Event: Typhoon Ruby
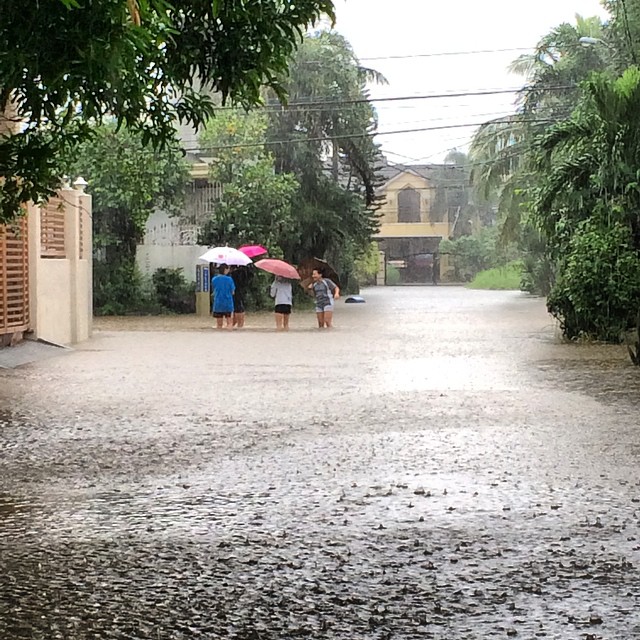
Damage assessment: damage